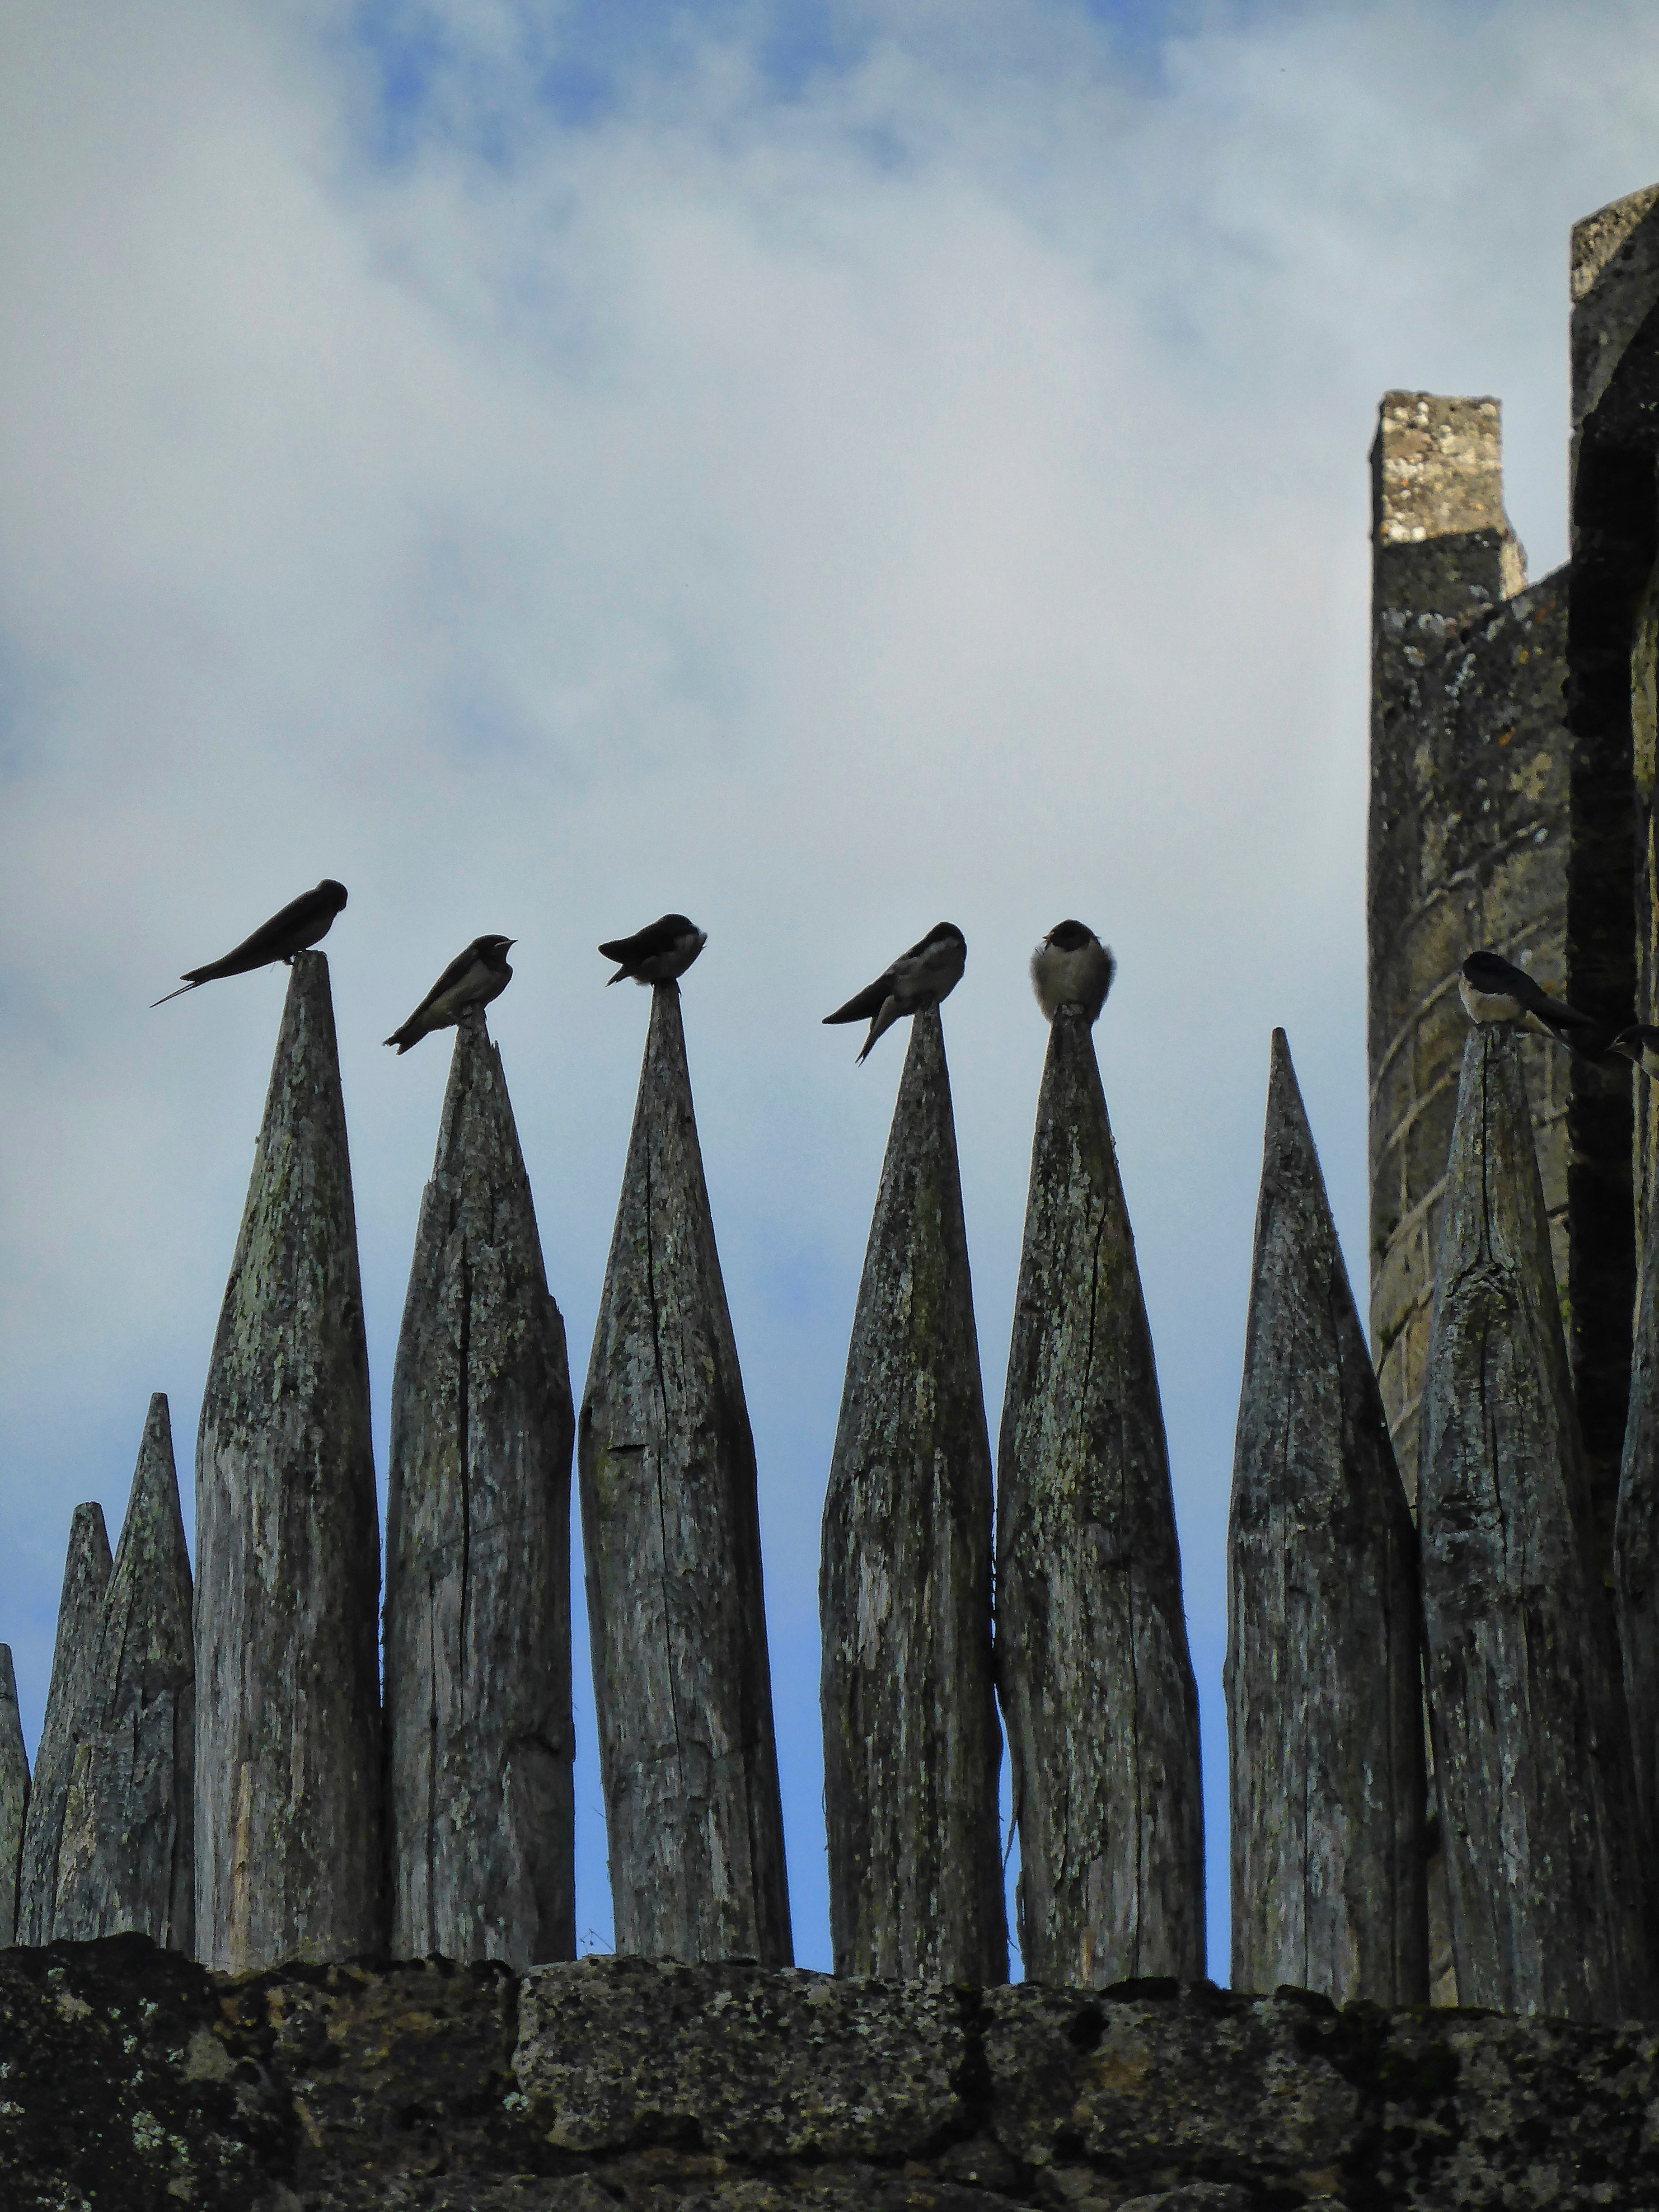
rock, sky, monument, statue, line, landmark, blue, birds, sculpture, memorial, art, temple, spire, ruins, pinnacle, resting, regular, safe, monolith, finches, ancient history